Book of Blood

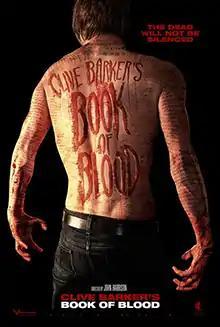
Teaser poster

Book of Blood is a 2009 British horror film directed by John Harrison and starring Jonas Armstrong, Sophie Ward, and Doug Bradley. It is based on the framing stories "The Book of Blood" and "On Jerusalem Street (A Postscript)" from Clive Barker's "Books of Blood".